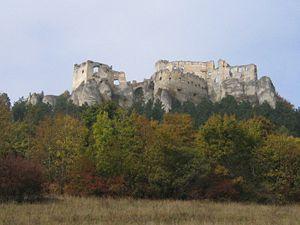
Cet article recense les sites concernés par l'observatoire mondial des monuments en 2010.
Le château de Lietava est un vaste château en ruine situé dans le nord de la Slovaquie et bâti dans les monts Súľov, entre Lietava et de Lietavská Svinná-Babkov, deux villages du district de Žilina.
Lietava est une commune de la région de Žilina, en Slovaquie.